Antuco (volcano)

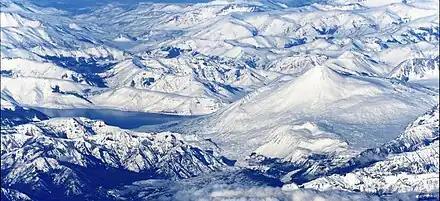
Antuco volcano and the Laja lake seen from west in winter

Antuco Volcano is a stratovolcano located in the Bío Bío Region of Chile, near Sierra Velluda and on the shore of Laguna del Laja.